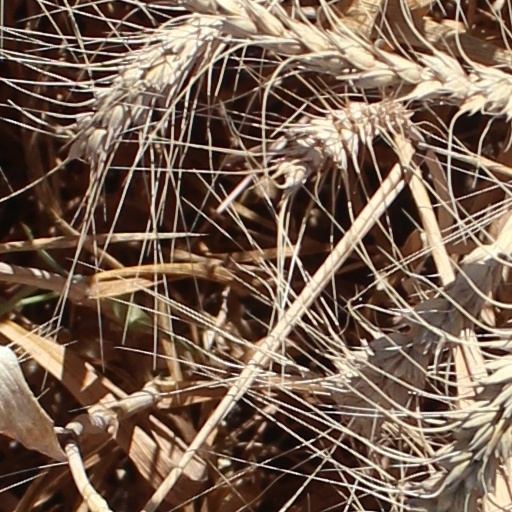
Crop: wheat